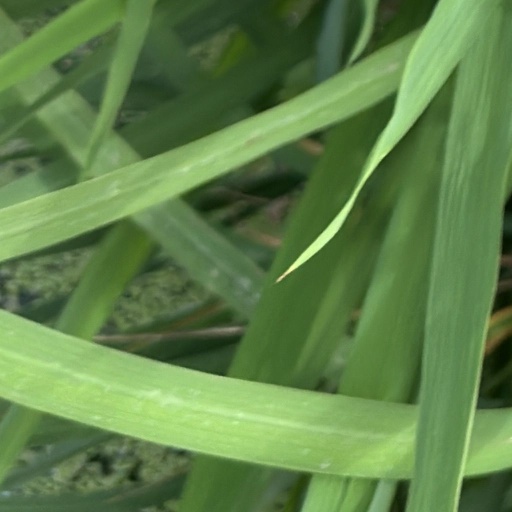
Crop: rice